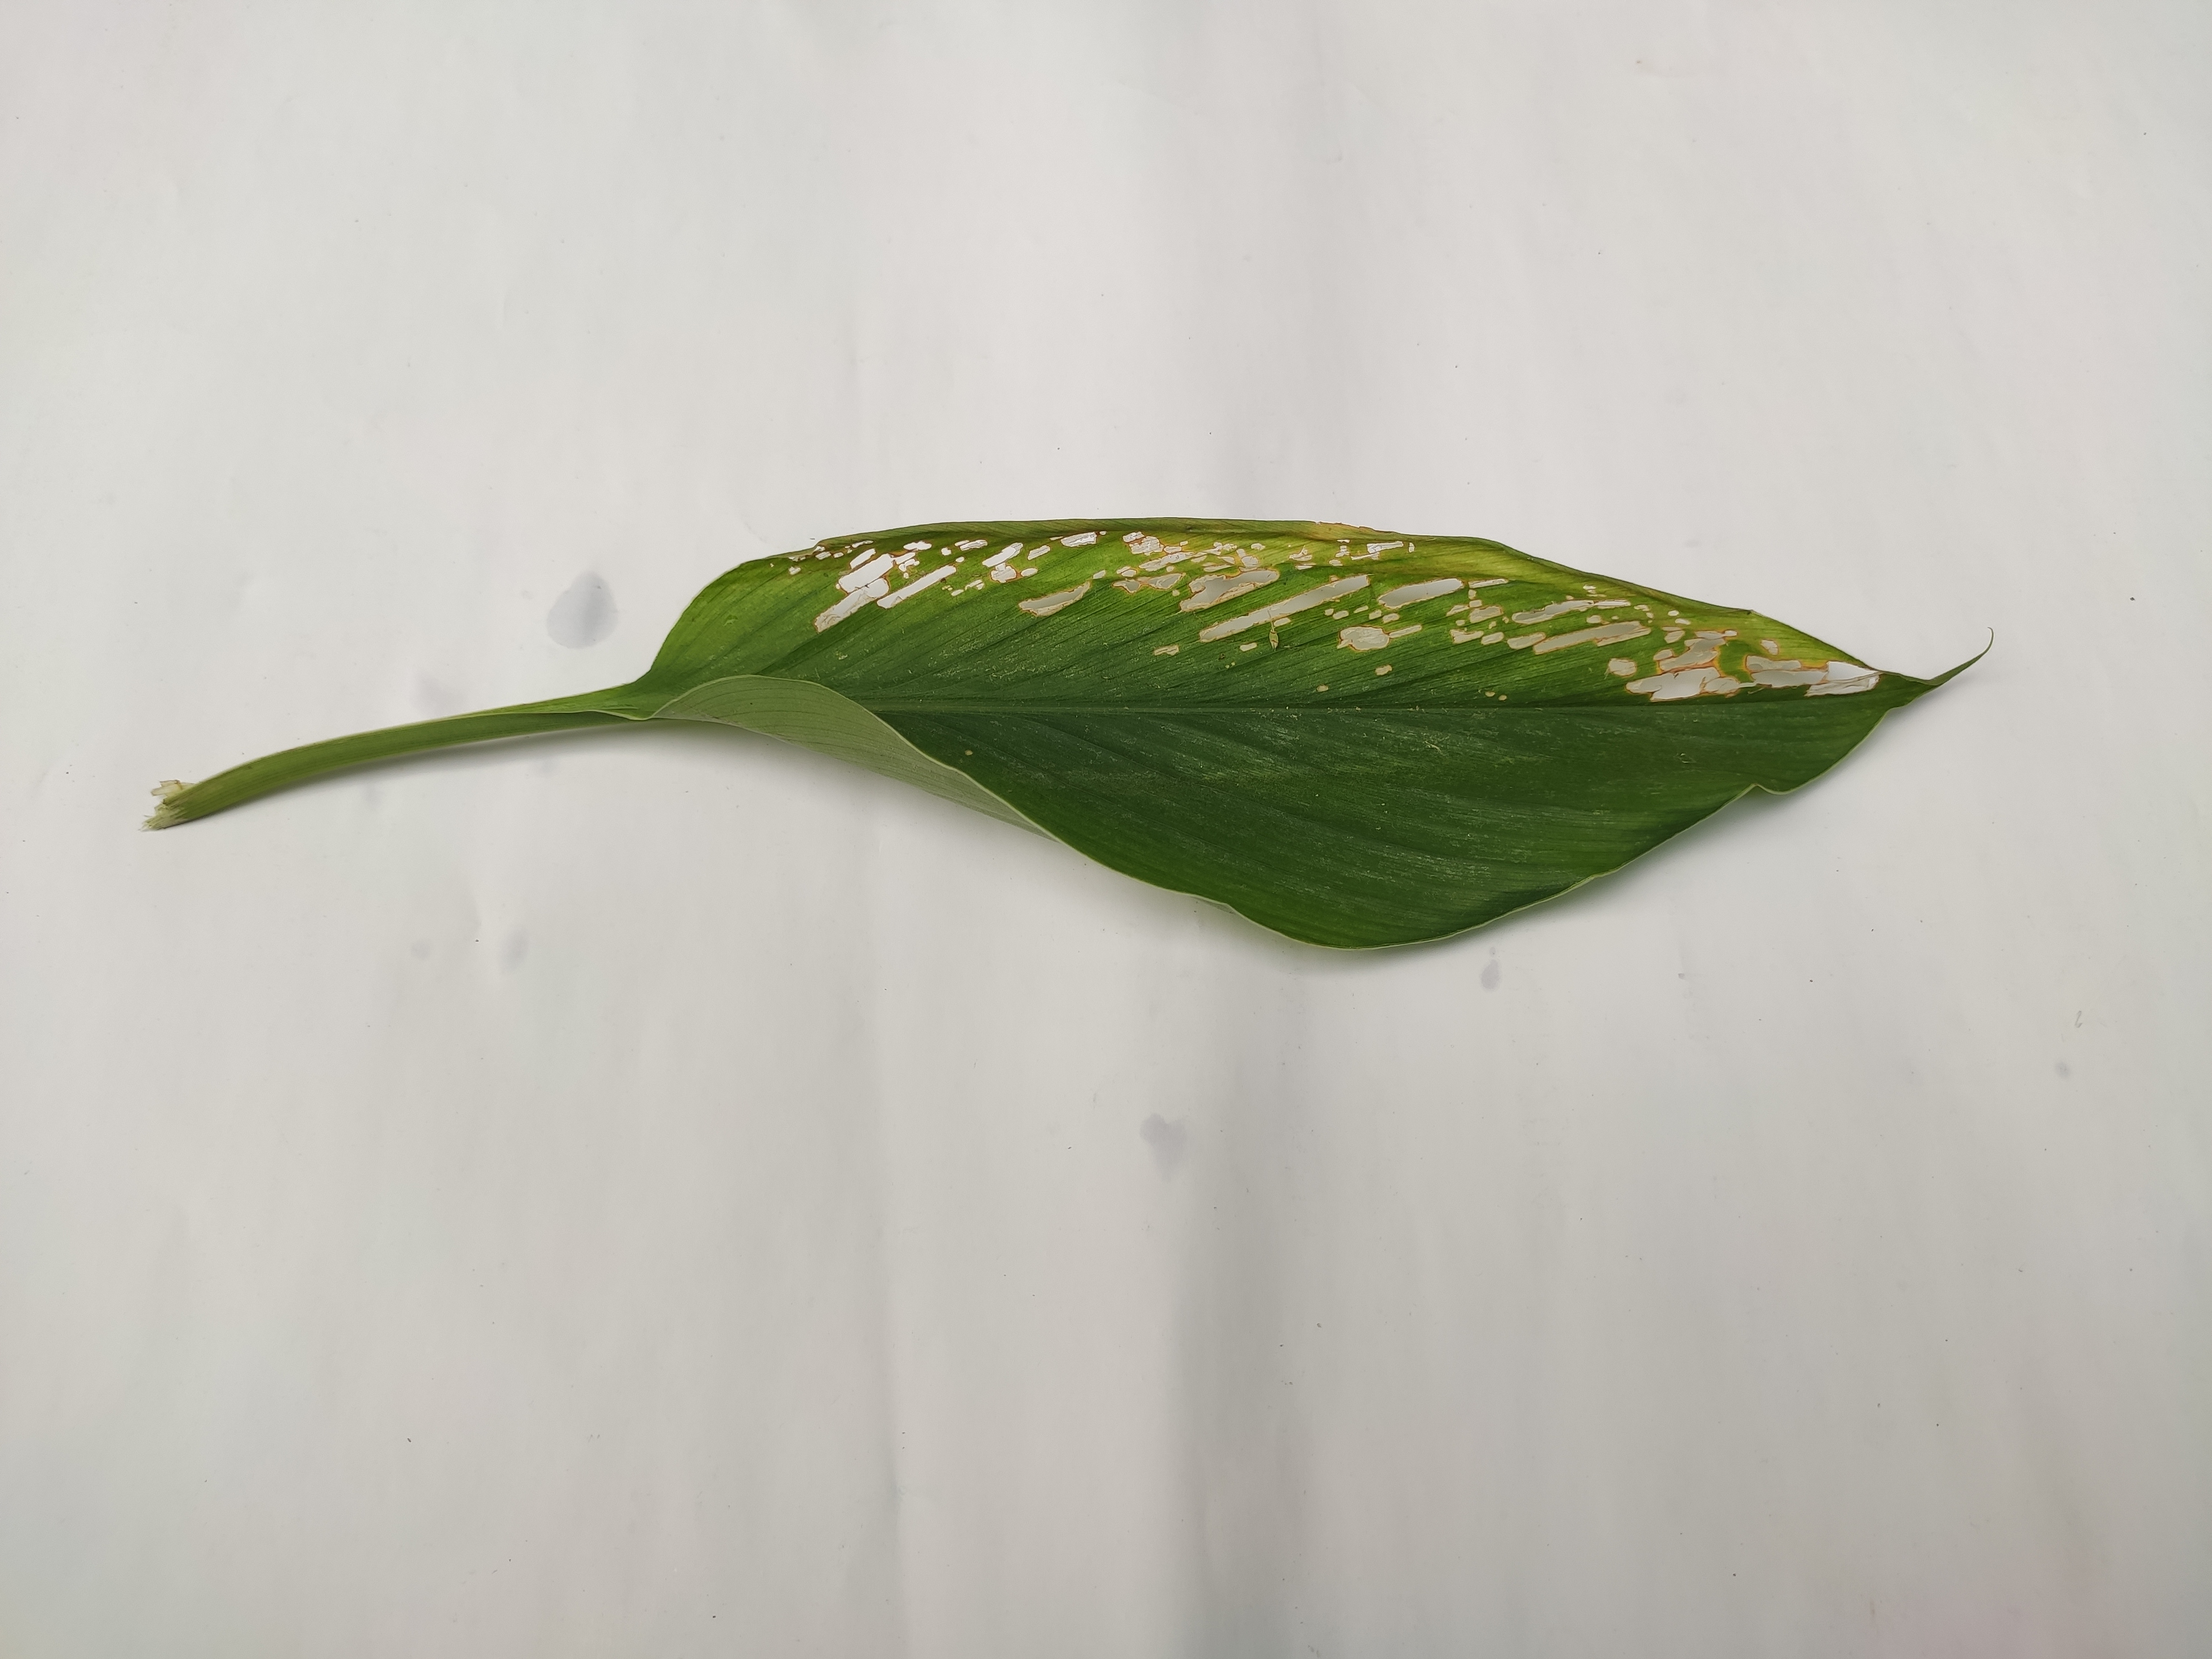
Label: Aphids_Disease